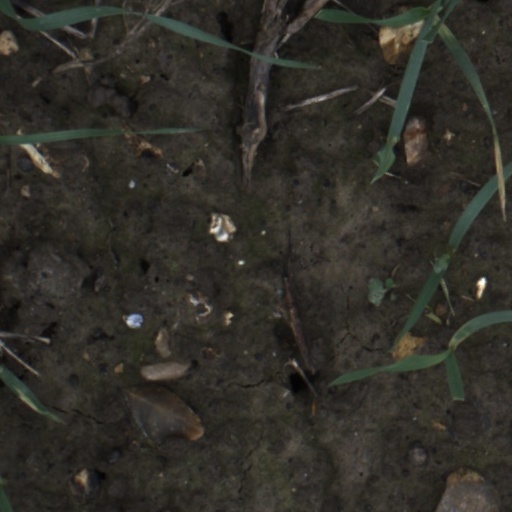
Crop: wheat